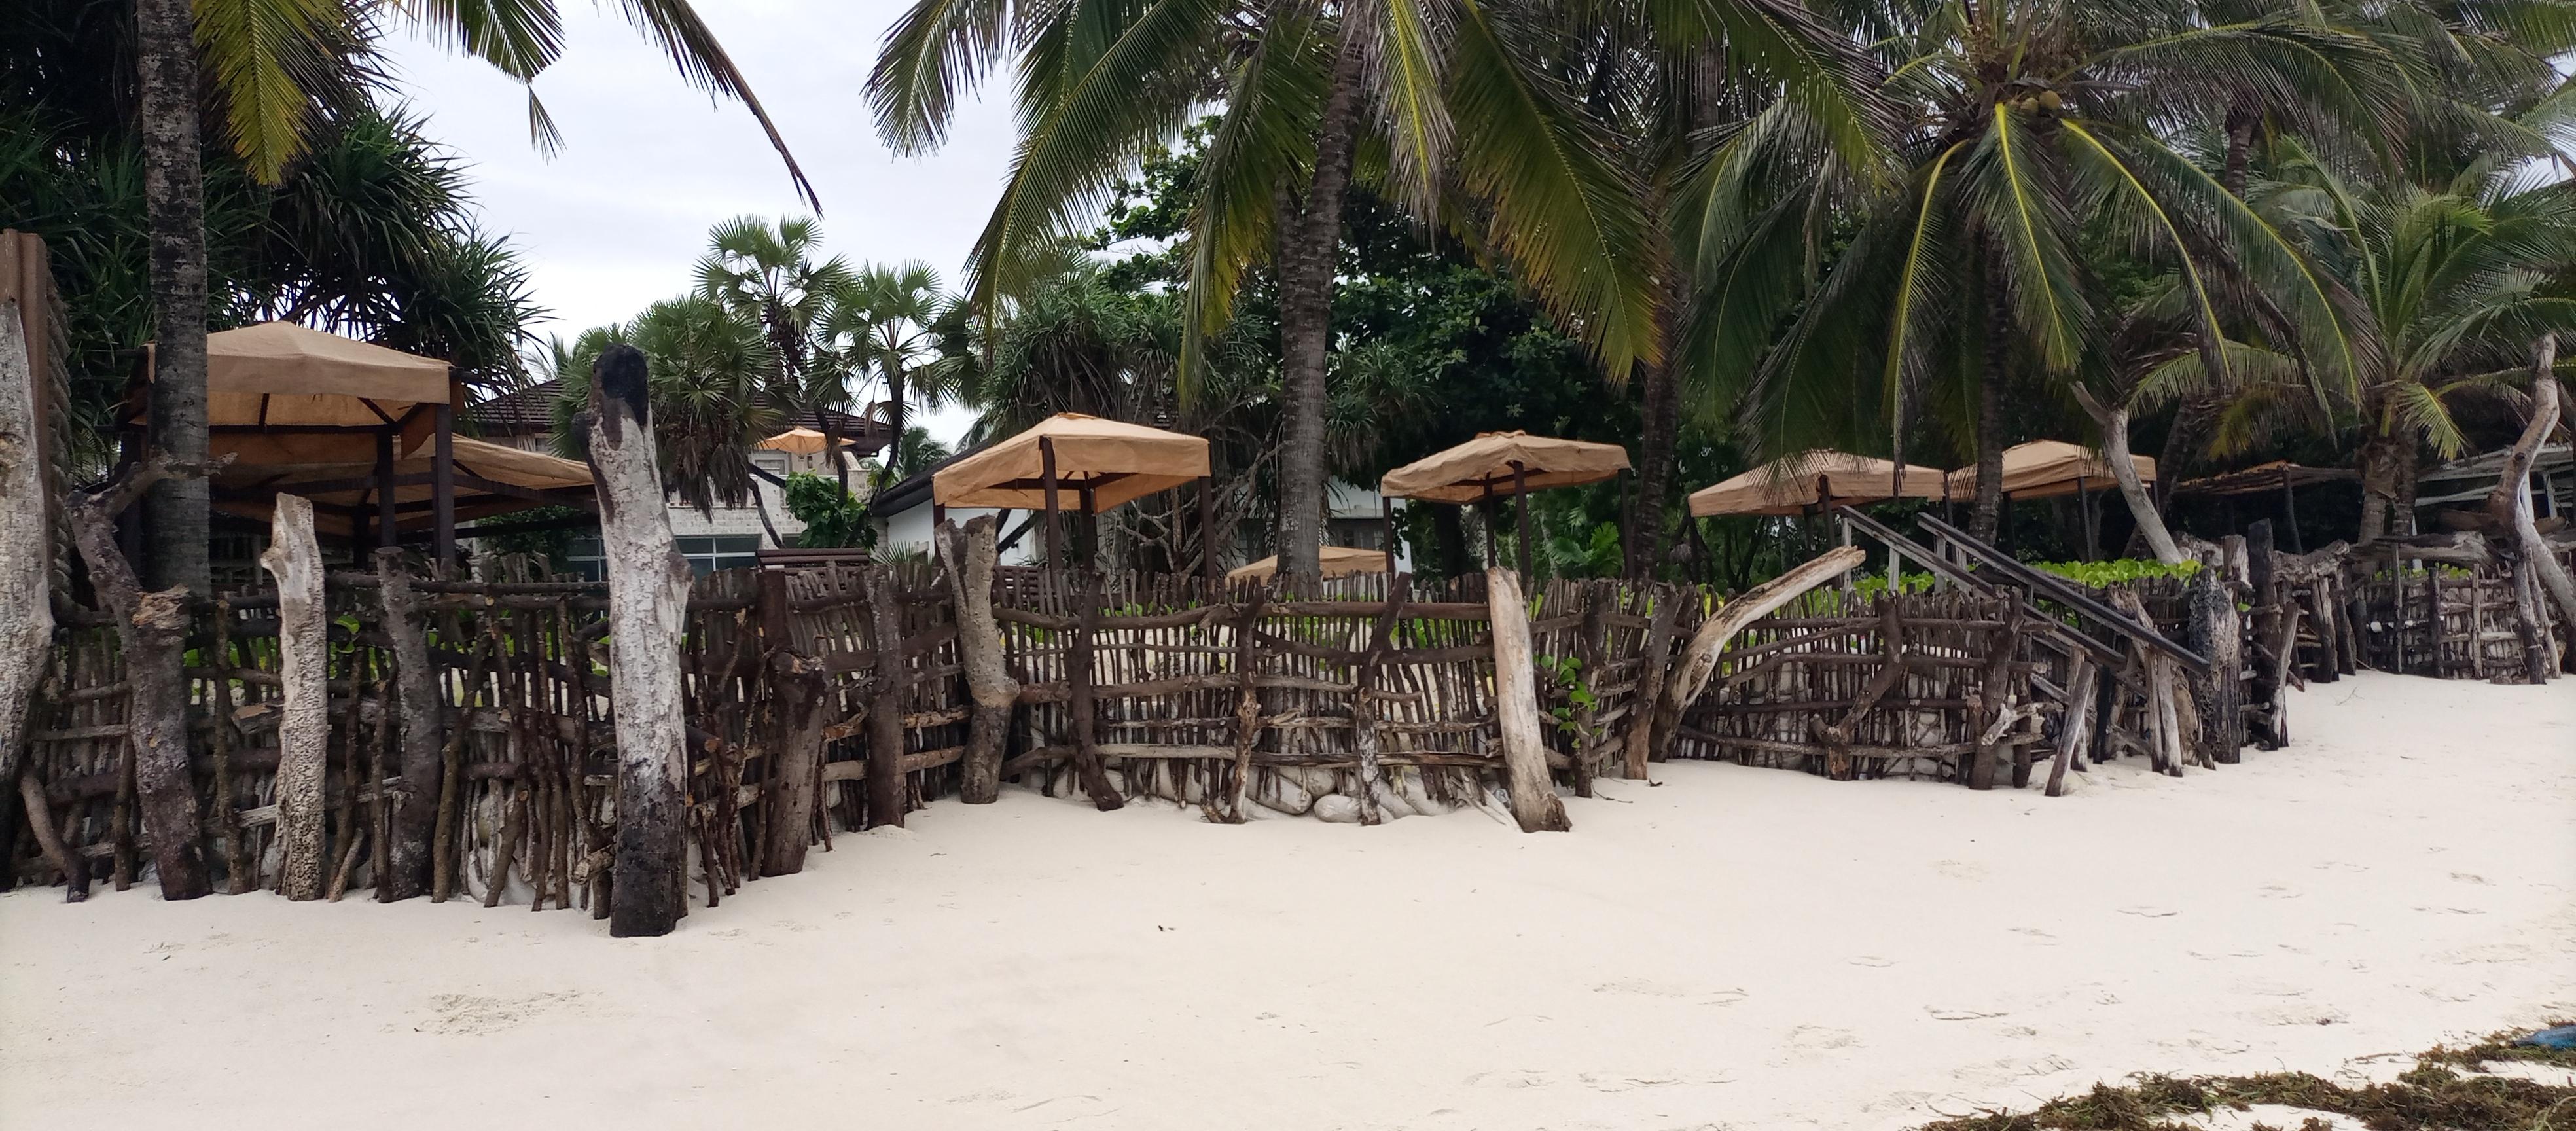
Kando ya ufuoni mwa baharini huu kuna vibanda vimejengewa kwa miavuli. Kumepigwa milingoti milingoti. Na kuna miti ya minazi mirefu.